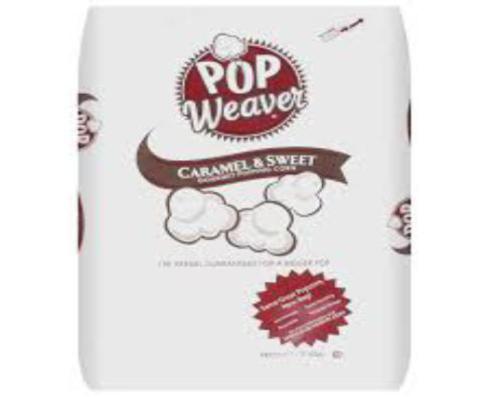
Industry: Food